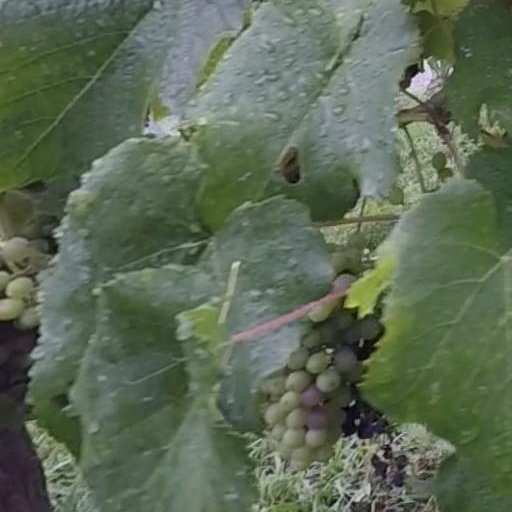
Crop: grape